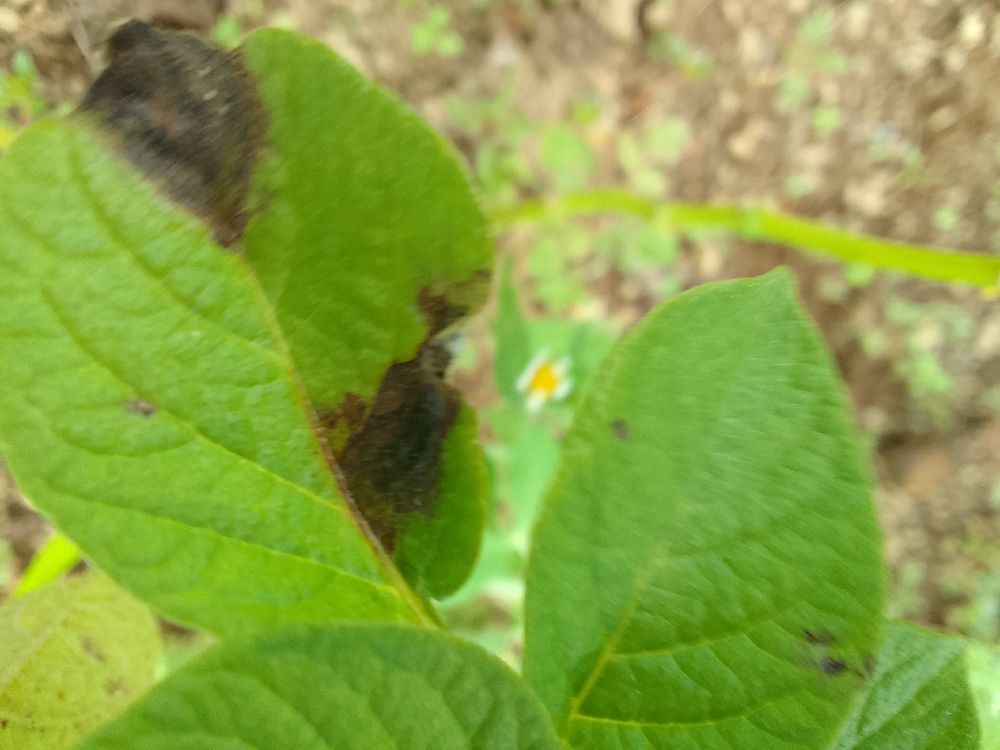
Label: Late blight